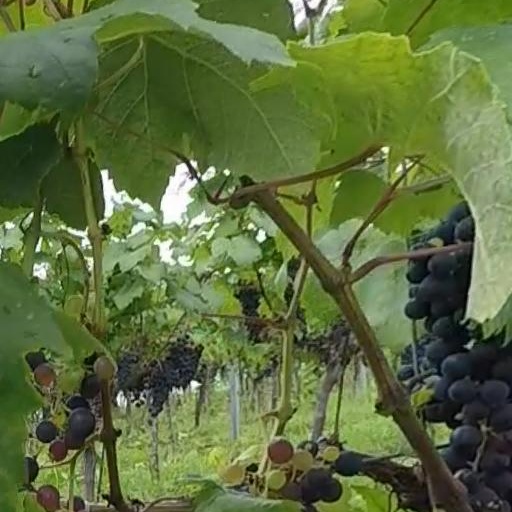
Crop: grape